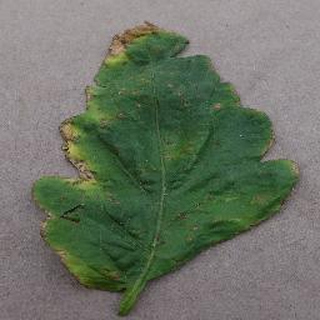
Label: tomato_bacterial_spot